Betacoronavirus

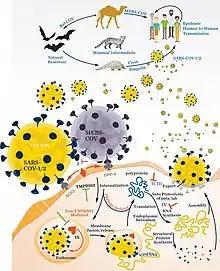
Replication cycle of viruses of genus "Betacoronavirus"

Alpha- and betacoronaviruses mainly infect bats, but they also infect other species like humans, camels, and rodents. Betacoronaviruses that have caused epidemics in humans generally induce fever and respiratory symptoms. They include: